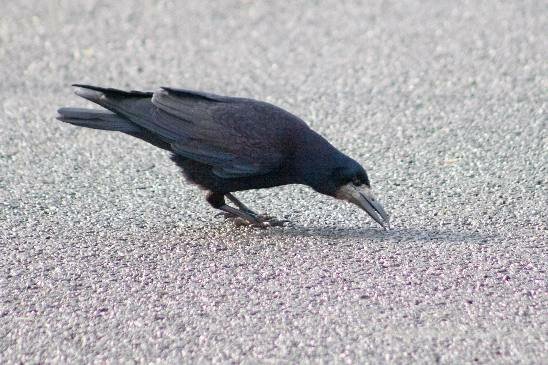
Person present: No